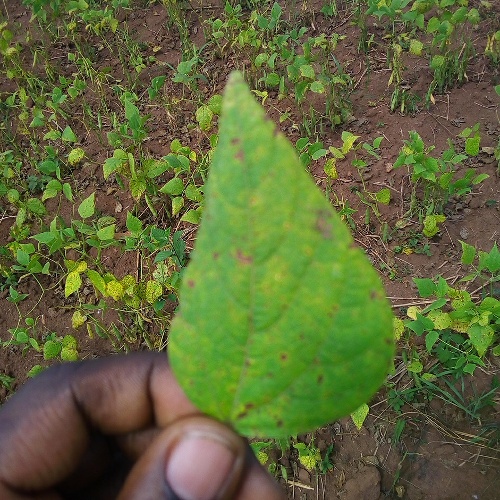
Leaf condition: angular_leaf_spot